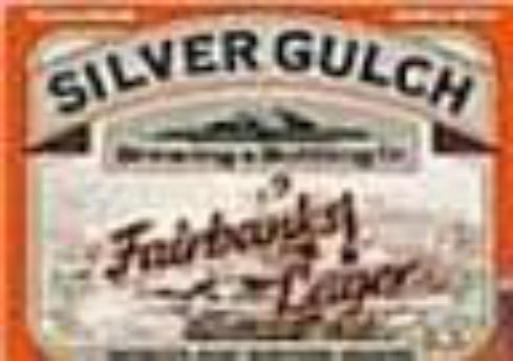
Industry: Food